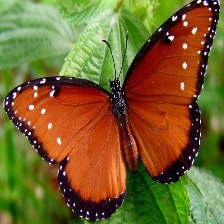
Species: STRAITED QUEEN
Butterfly family (ImageNet category): monarch